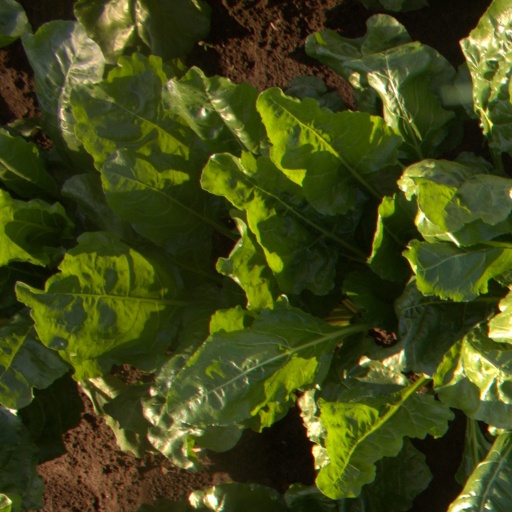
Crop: sugar beet